Joke Silva

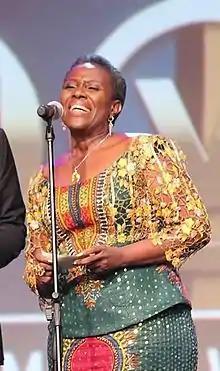
Silva at the 2017 Africa Magic Viewers Choice Awards

In 1998, she had a major role, starring opposite Colin Firth and Nia Long in the British-Canadian film "The Secret Laughter of Women". In 2006, she won "Best Actress in a Leading Role" at the 2nd Africa Movie Academy Awards for her performance in "Women's Cot", and "Best Actress in a Supporting Role" at the 4th Africa Movie Academy Awards in 2008 for her performance as a grandmother in "White Waters".